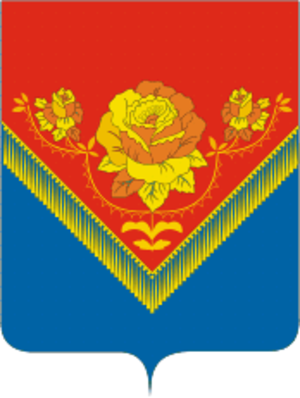
Pavlovski Possad est une ville de l'oblast de Moscou, en Russie, et le centre administratif du raïon Pavlovo-Possadski. Sa population s'élevait à 65 592 habitants en 2014.